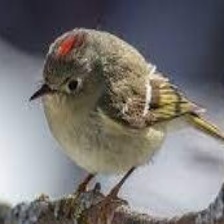
Species: RUBY CROWNED KINGLET
Scientific name: REGULUS CALENDULA